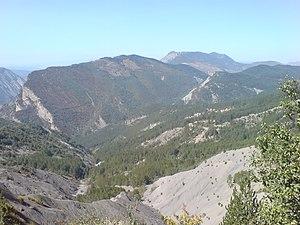
Chaudon-Norante est une commune française, située dans le département des Alpes-de-Haute-Provence en région Provence-Alpes-Côte d'Azur.